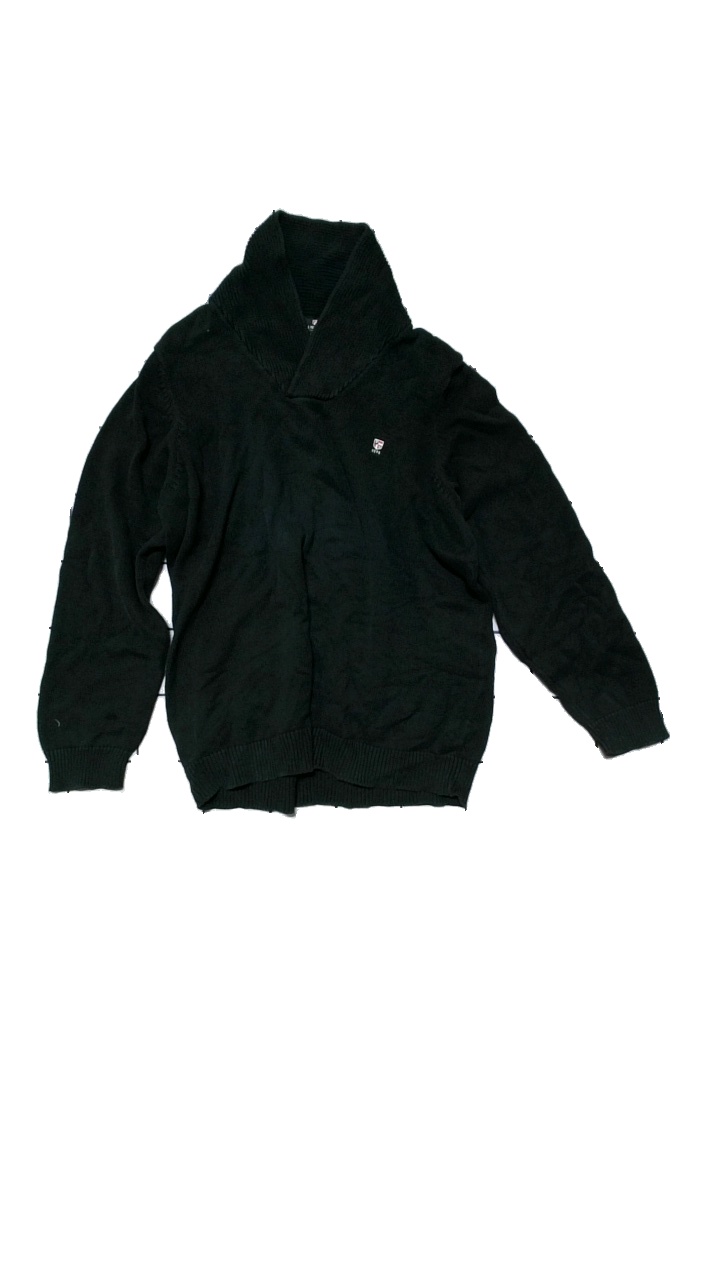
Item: Sweater (Men)
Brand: Us Polo Assn.
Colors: Black
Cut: Regular
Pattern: Logo print
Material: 100% cotton
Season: All
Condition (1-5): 2
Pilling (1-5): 4
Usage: Reuse
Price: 50-100